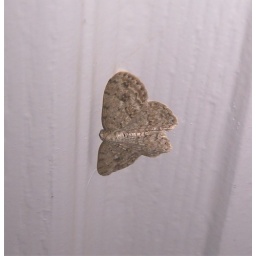
This moth flew in and spent the entire evening on the kitchen door.